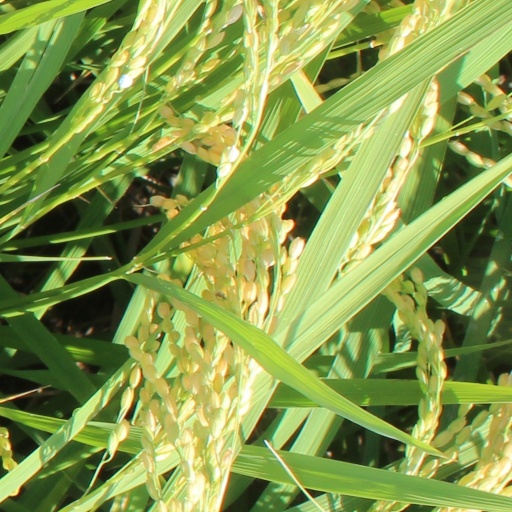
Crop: rice